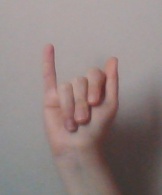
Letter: meem